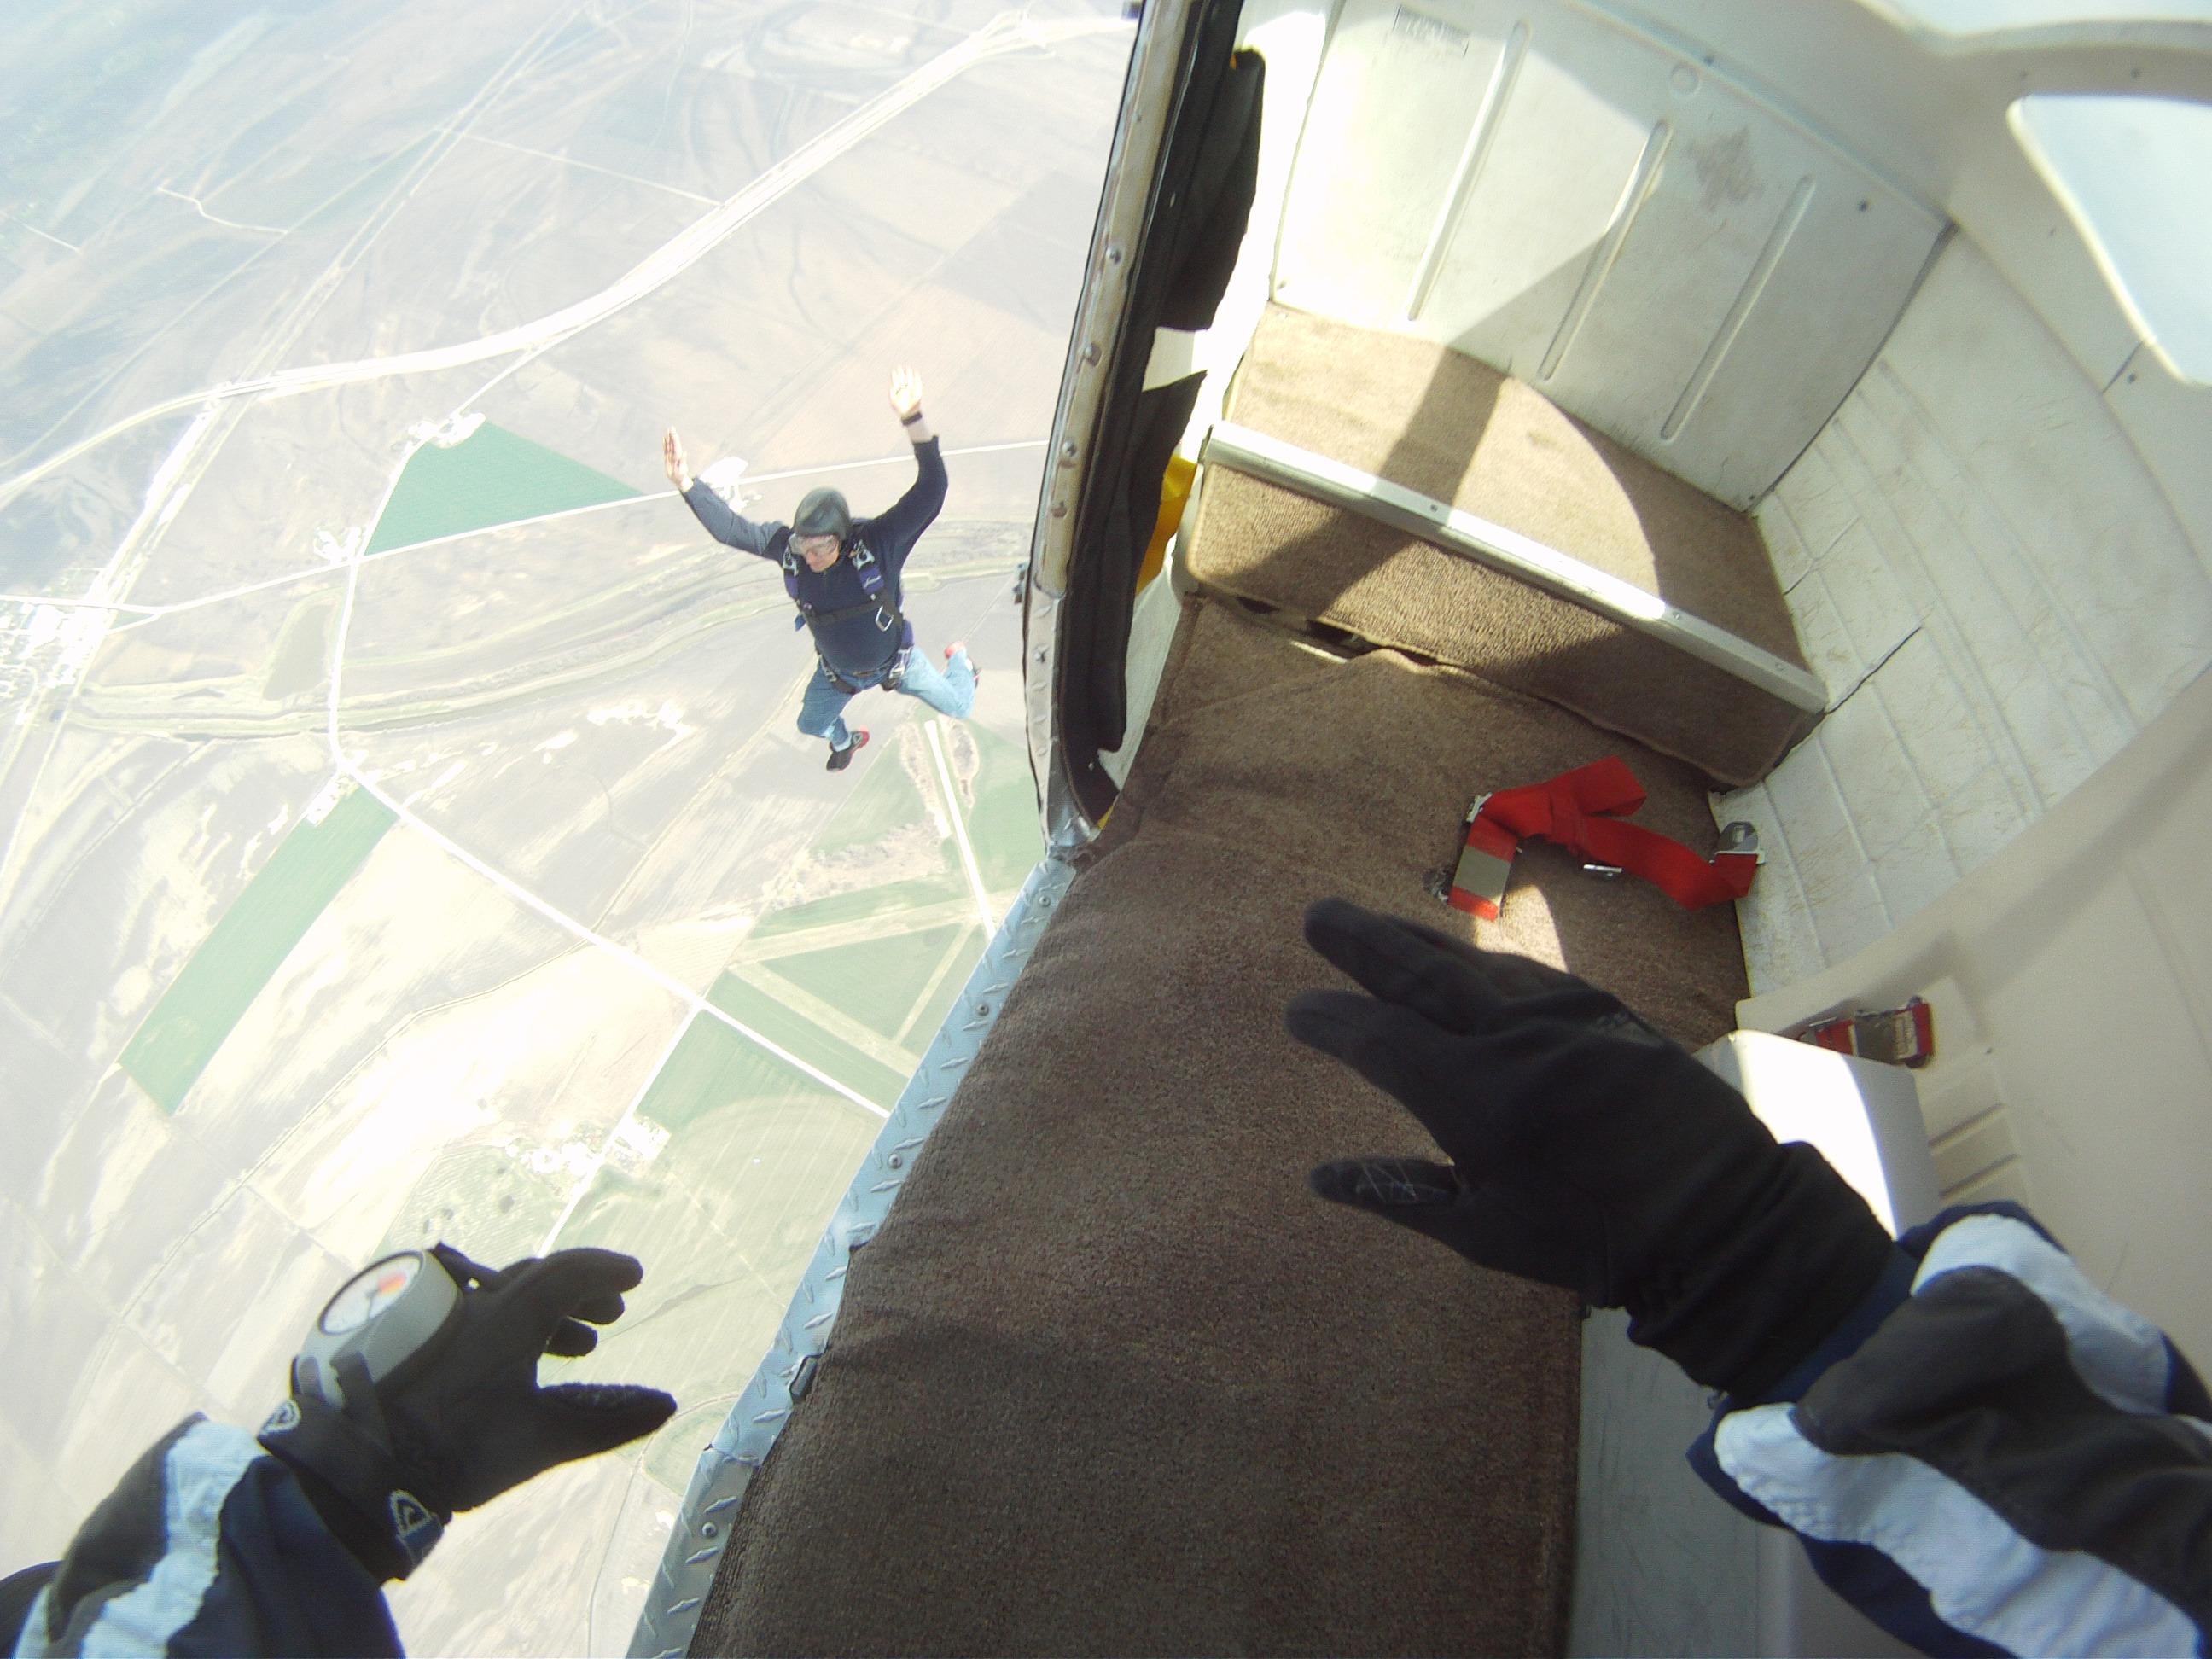
wing, sky, adventure, recreation, jumping, flight, extreme sport, parachute, jumper, skydiving, skydive, fun, sports, parachuting, excitement, air sports, parachutist, skydiver, freefall, atmosphere of earth, wes harrison